Schloss Gobelsburg

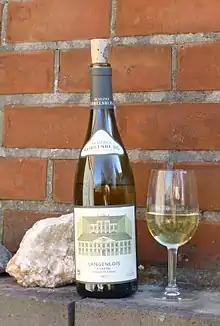
Quality "Grüner Veltliner" 2015 vintage

Gobelsburg winemaking emphasizes traditional varietals and terroir expression. Oak casks are used sparingly and only for Grüner Velliner and red wines, otherwise large barrels or steel tanks are used for vinification. Mostly natural yeasts are used for fermentation, and yeast contact is preferred for some premium wines. The Tradition line of wines is using methods drawn from historical winemaking practice.